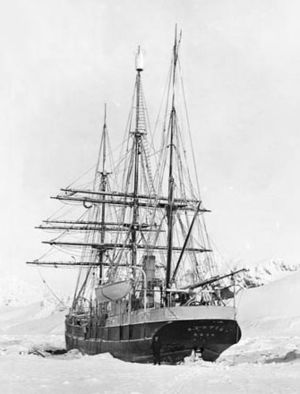
Scotia-ekspeditionen
Ekspedisjonsskipet «Scotia» i isen ved Laurie Island, Sydorkneyøerne, 1903–04